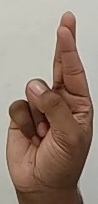
ASL sign: R